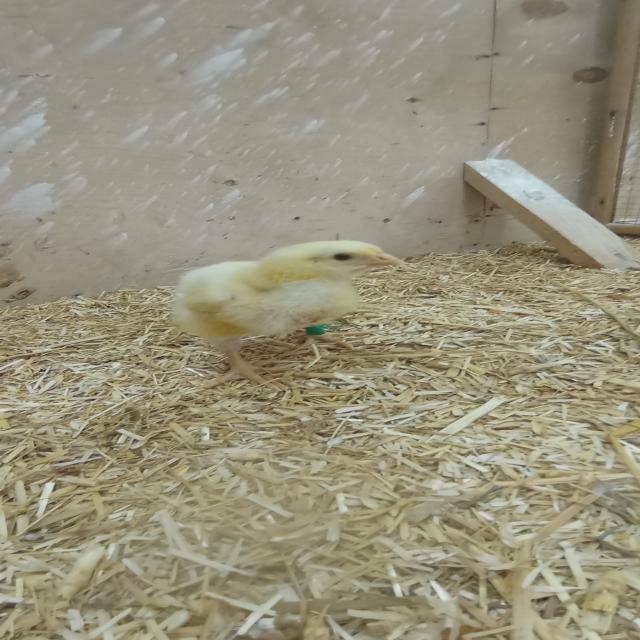
Weight: 191 g